Alice M. Ward Library

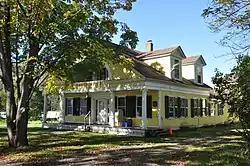
The library in 2016

The Alice M. Ward Library is the public library serving Canaan, Essex County, Vermont. It is located at 27 Park St., in a former stagecoach inn, historically known as Jacobs Stand, built in 1846. The building was listed on the National Register of Historic Places in 1980.